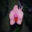
Label: orchid